Radio Televisyen Malaysia

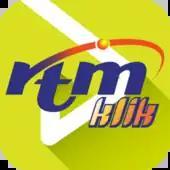
RTM Klik logo.

To smoothen the transition to colour television, RTM began producing documentaries in colour in mid-1978. RTM began transmission tests of colour television in early September 1978. The two outdoor broadcasting vans, imported from the United Kingdom, arrived in mid-September 1978. RTM would also air monthly live programmes in colour in 1979, aimed at a youth audience.